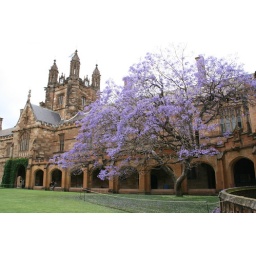
Blue Jacaranda tree in Quad building